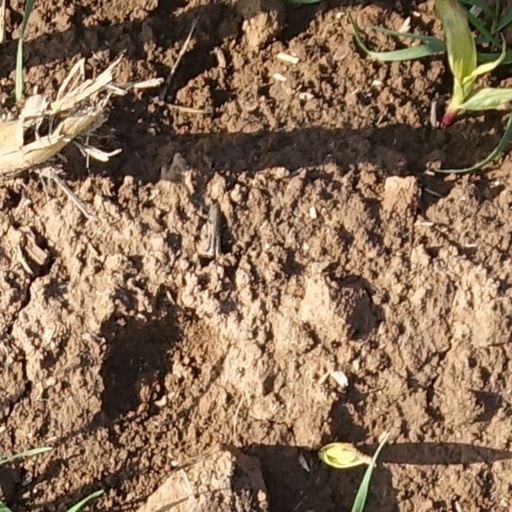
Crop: wheat